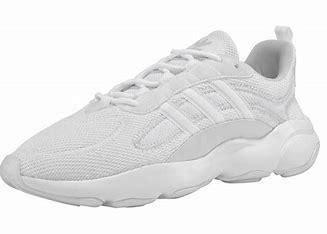
Brand: Adidas
Model: Haiwee